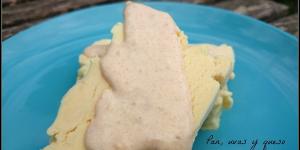
helado de nubes con crema de sobaos